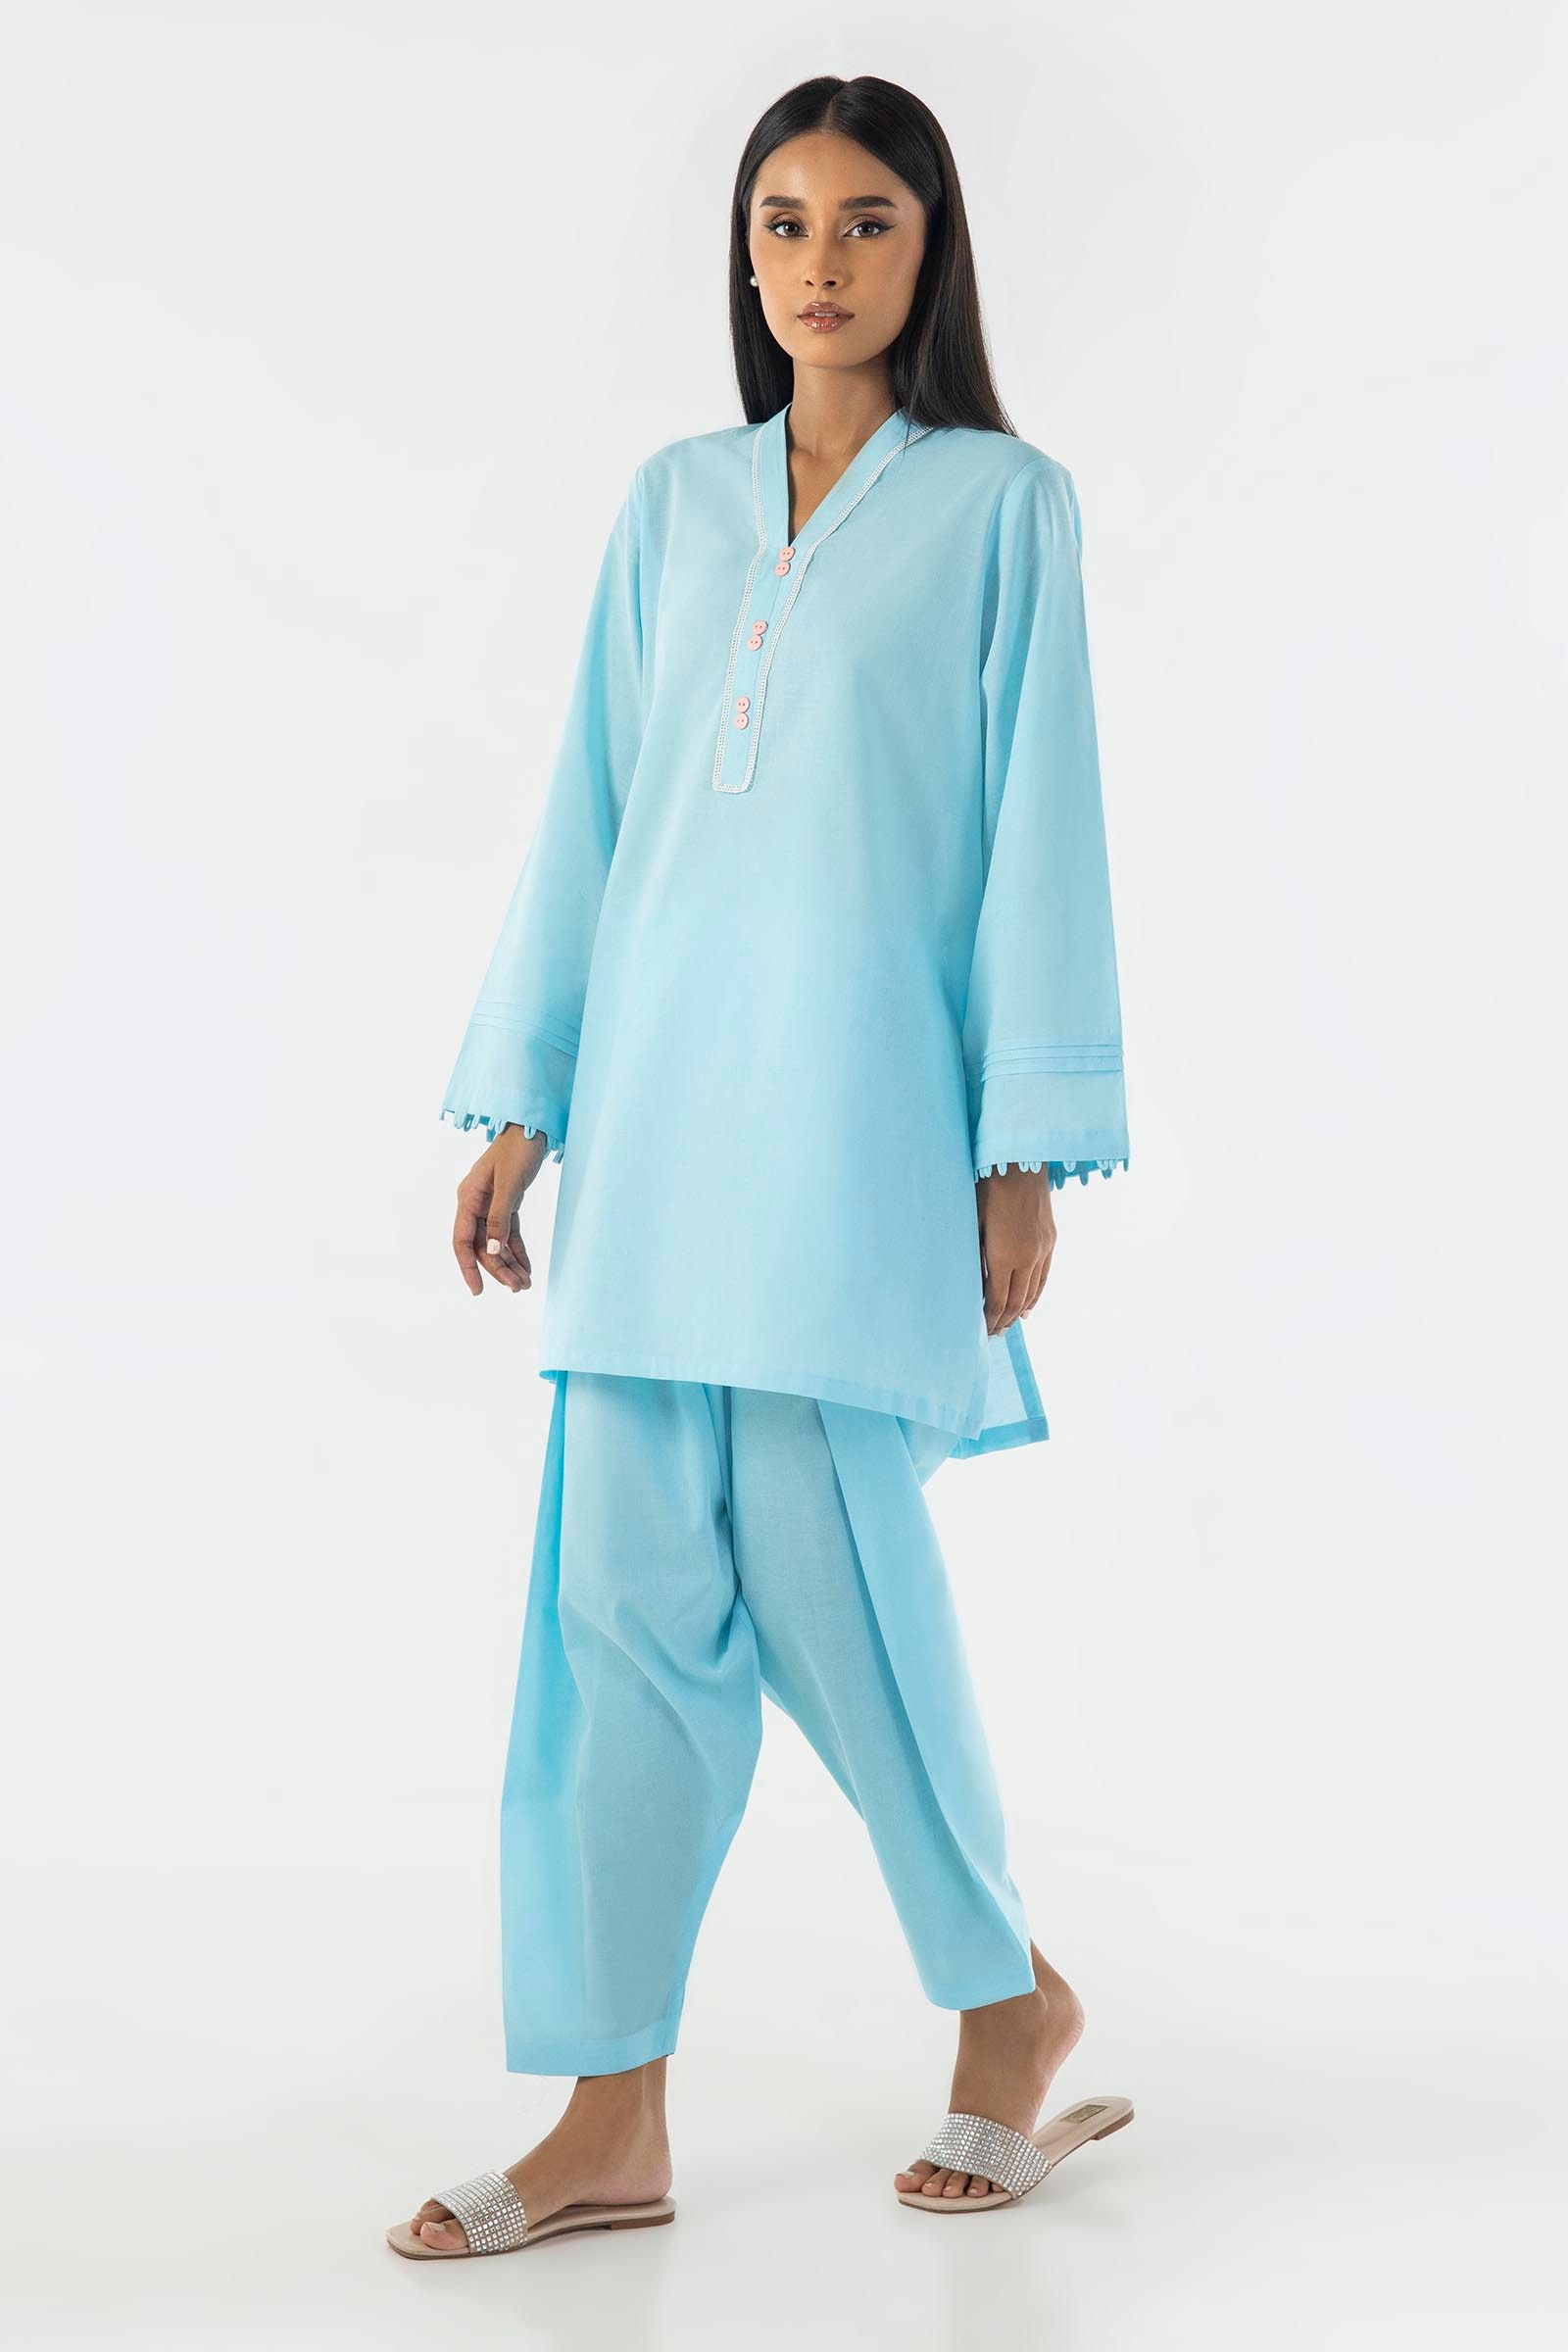
blue kashmir cotton tunic